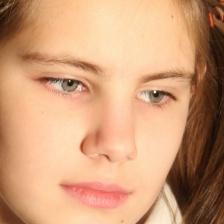
Label: faces